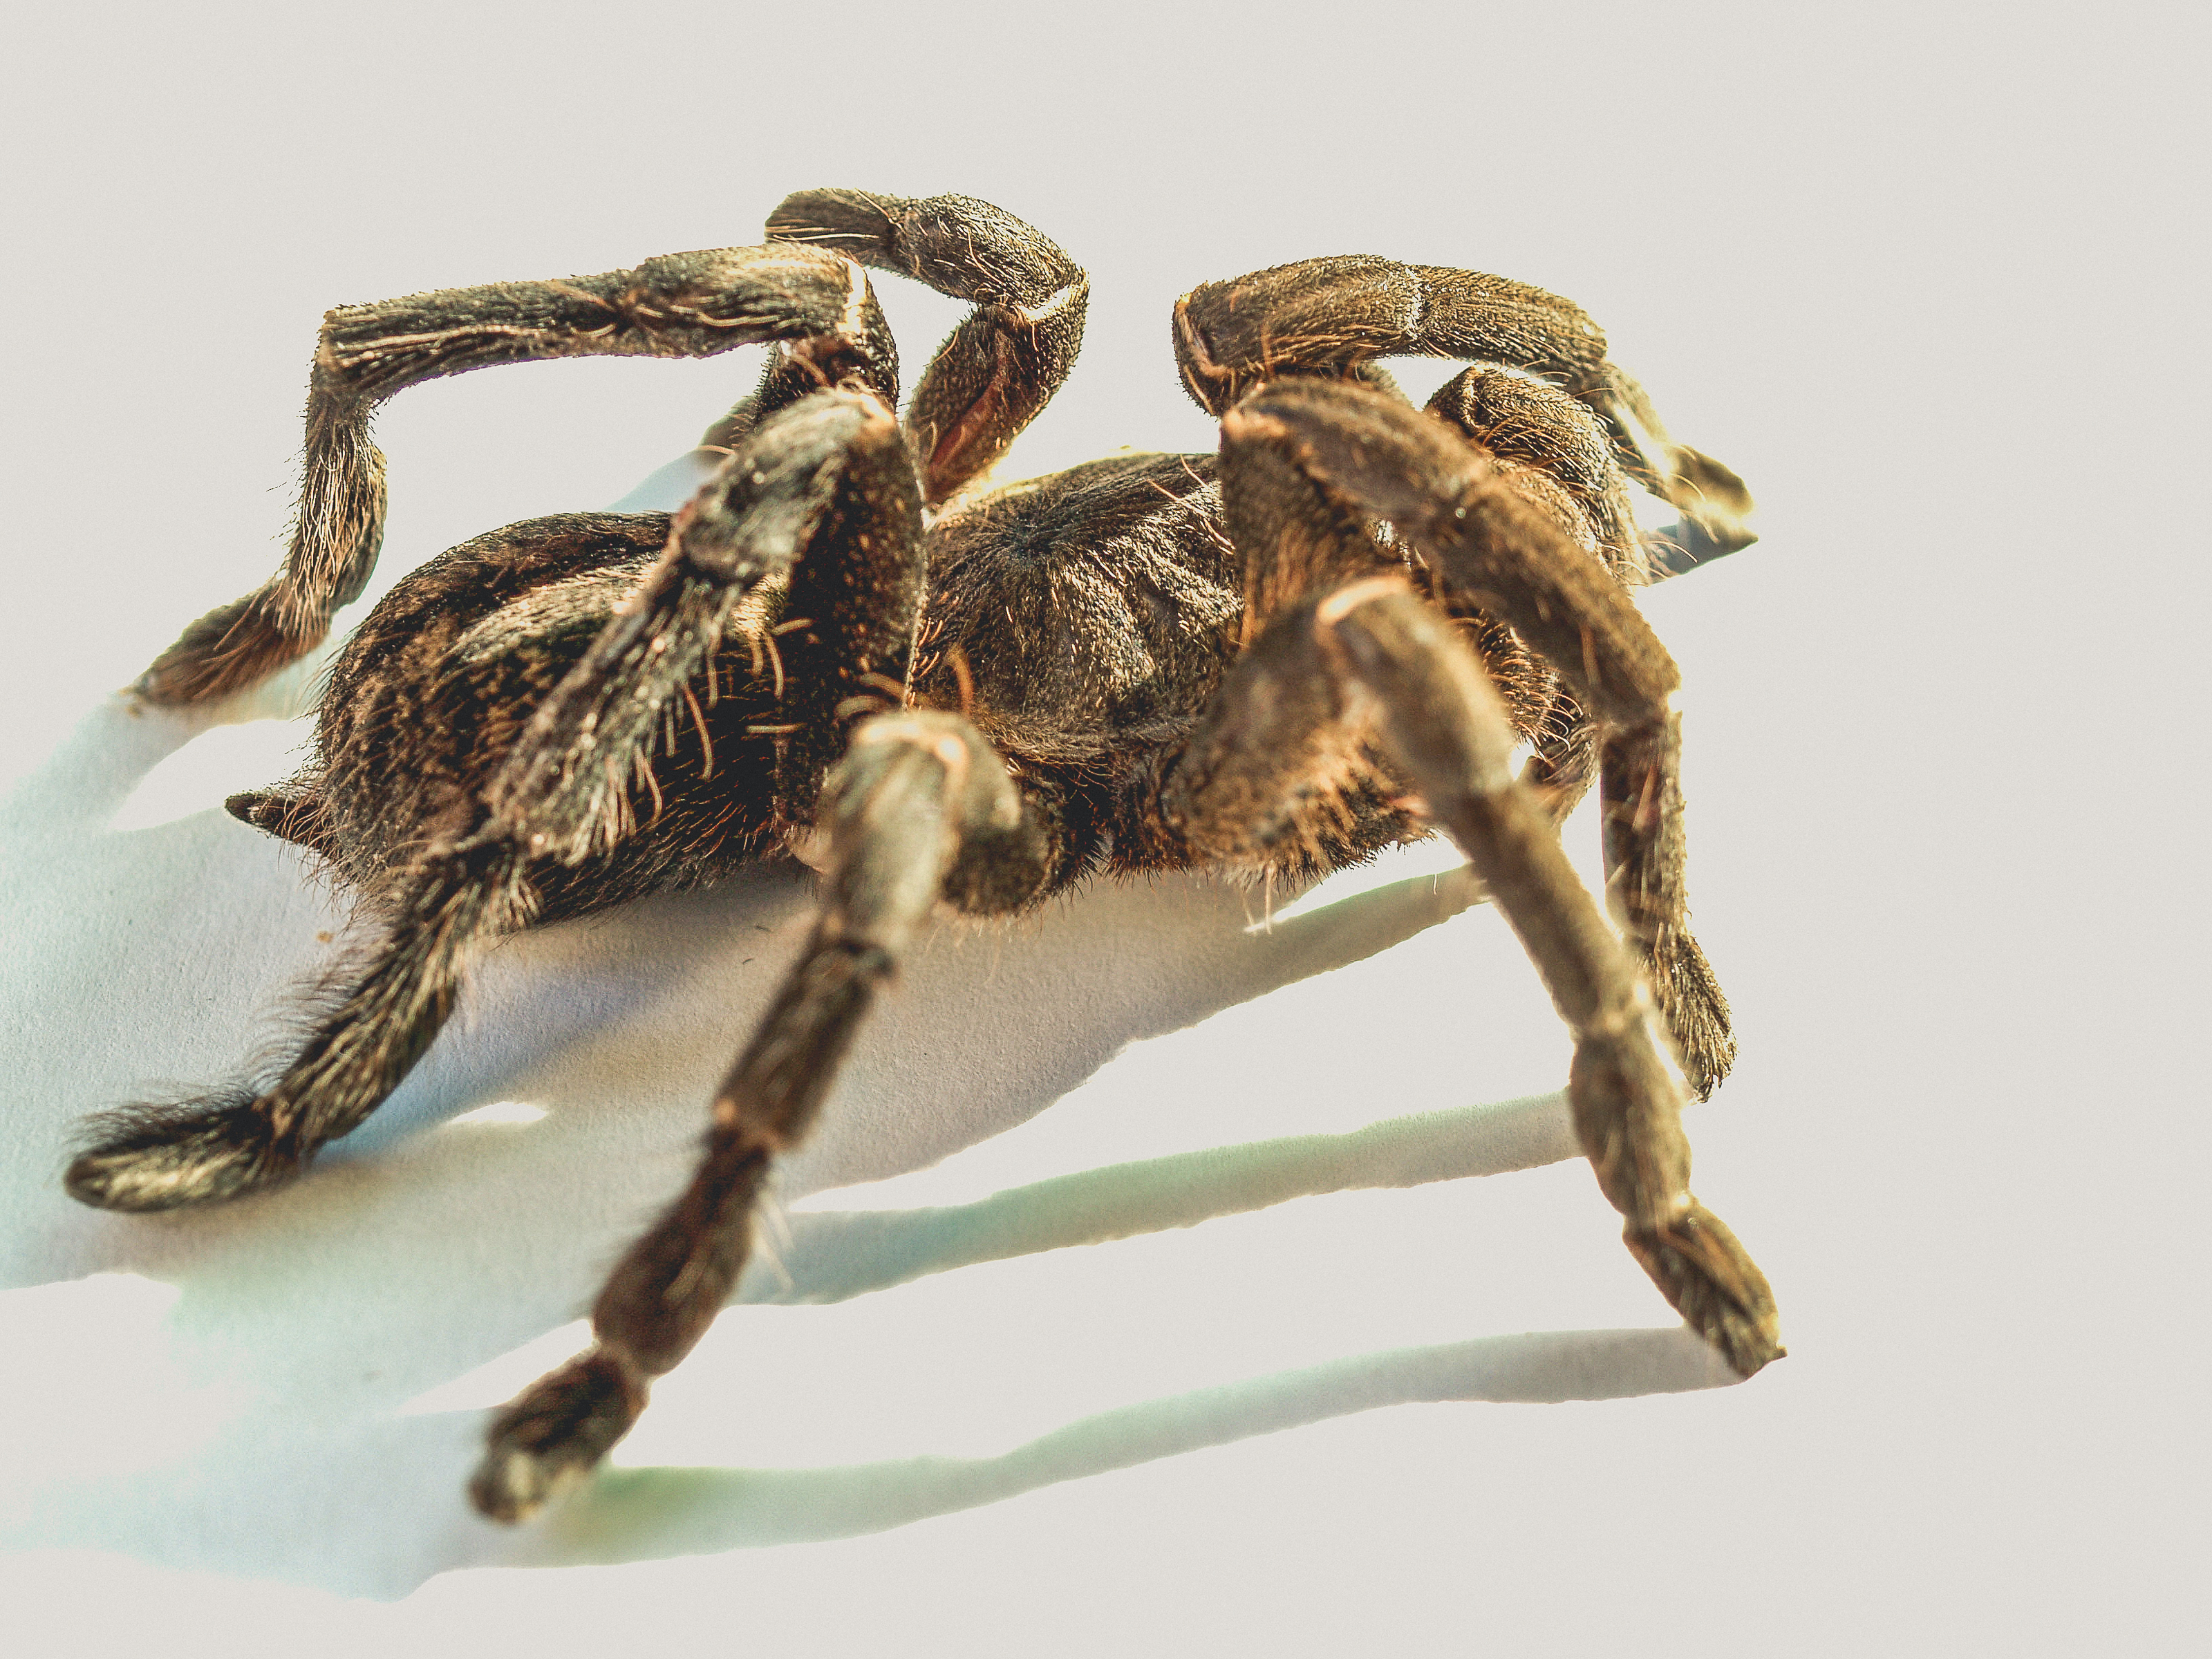
spider, tarantula, animal, white, isolated, wildlife, nature, arachnid, creepy, studio, hairy, wild, poisonous, arachnophobia, black, brown, female, insect, venom, macro, species, bird, hair, legs, arthropod, fear, leg, danger, crawly, furry, invertebrate, wolf spider, organism, metal